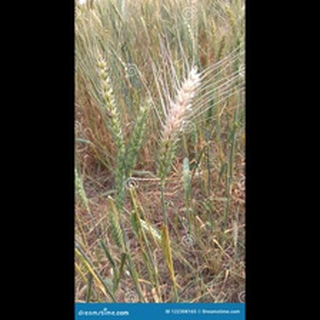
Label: wheat_blast